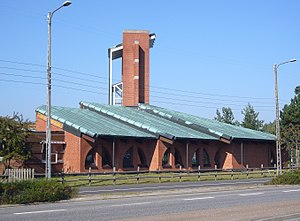
Ib og Jørgen Rasmussen / Værker
Karlslunde Strandkirke (1980)
Ib Hans Søren Rasmussen og Jørgen Poul Christian Rasmussen er to danske modernistiske arkitekter, der er tvillinger og har arbejdet sammen siden 1957.